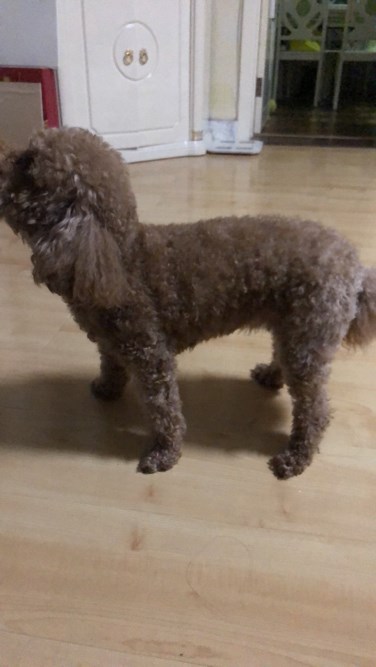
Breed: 7449-n000128-teddy